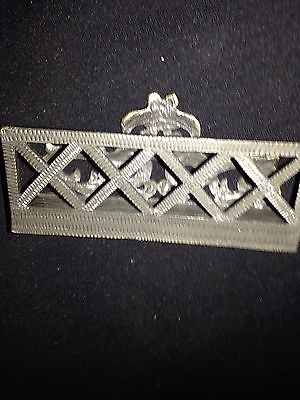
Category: stapler